ERCO Ercoupe

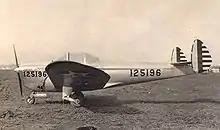
XPQ-13

On 12 August 1941, the first USAAF rocket-assist takeoff was made by a Wright Field test pilot, Capt. Homer Boushey, using a small civilian-type Ercoupe aircraft. Subsequent refinements of this technique were made for assisting heavily loaded aircraft in taking off from limited space.